Theater in Korea

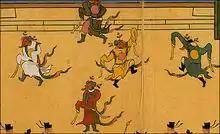
Choeyongmu

Cheoyongmu, a Silla royal dance performance, is still performed today. It was originally a dance that was performed to drive away evil spirits from the annual royal court.